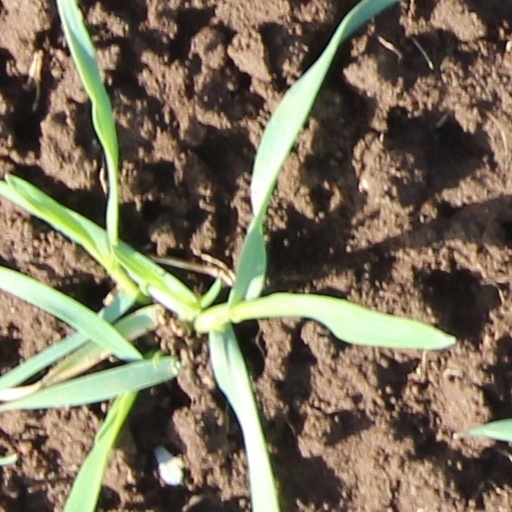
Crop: wheat